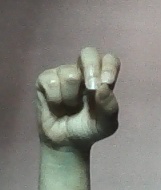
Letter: gaaf